Harry Slack

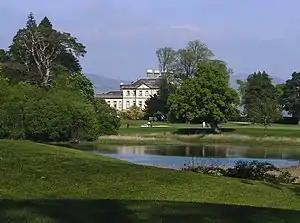
Rossdhu House

Harry Dawson Slack FRSE (29 September 1907–17 October 1982) was a British zoologist closely associated with Loch Lomond in Scotland.